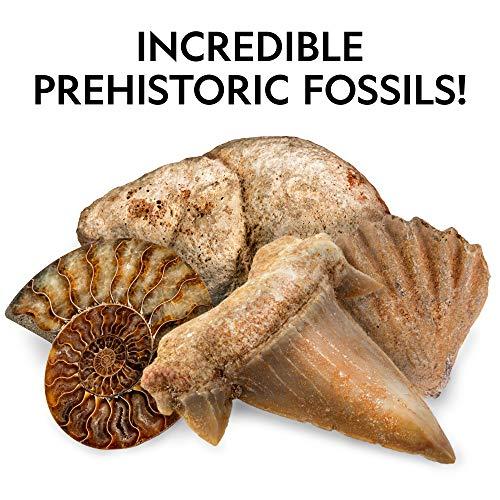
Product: NATIONAL GEOGRAPHIC Rocks & Fossils Kit – 200 Piece Set Includes Geodes, Real Fossils, Rose Quartz, Jasper, Aventurine, & Many More Rocks, Crystals & Gemstones
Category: Toys & Games | Learning & Education | Science Kits & Toys
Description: Rock collection for kids – This kit is a perfect standalone collection or addition to any kid’s rock collection, with the included rough and polished samples of Aventurine and rose quartz and stunning snowflake obsidian, Desert Rose, red jasper, blue quartz, pumice, and meteorite specimens as well.
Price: $24.99
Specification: ProductDimensions:2x7.2x10inches|ItemWeight:2.73pounds|ShippingWeight:2.5pounds(Viewshippingratesandpolicies)|ASIN:B07TNNCSJD|Itemmodelnumber:NGRMF200|Manufacturerrecommendedage:8yearsandup